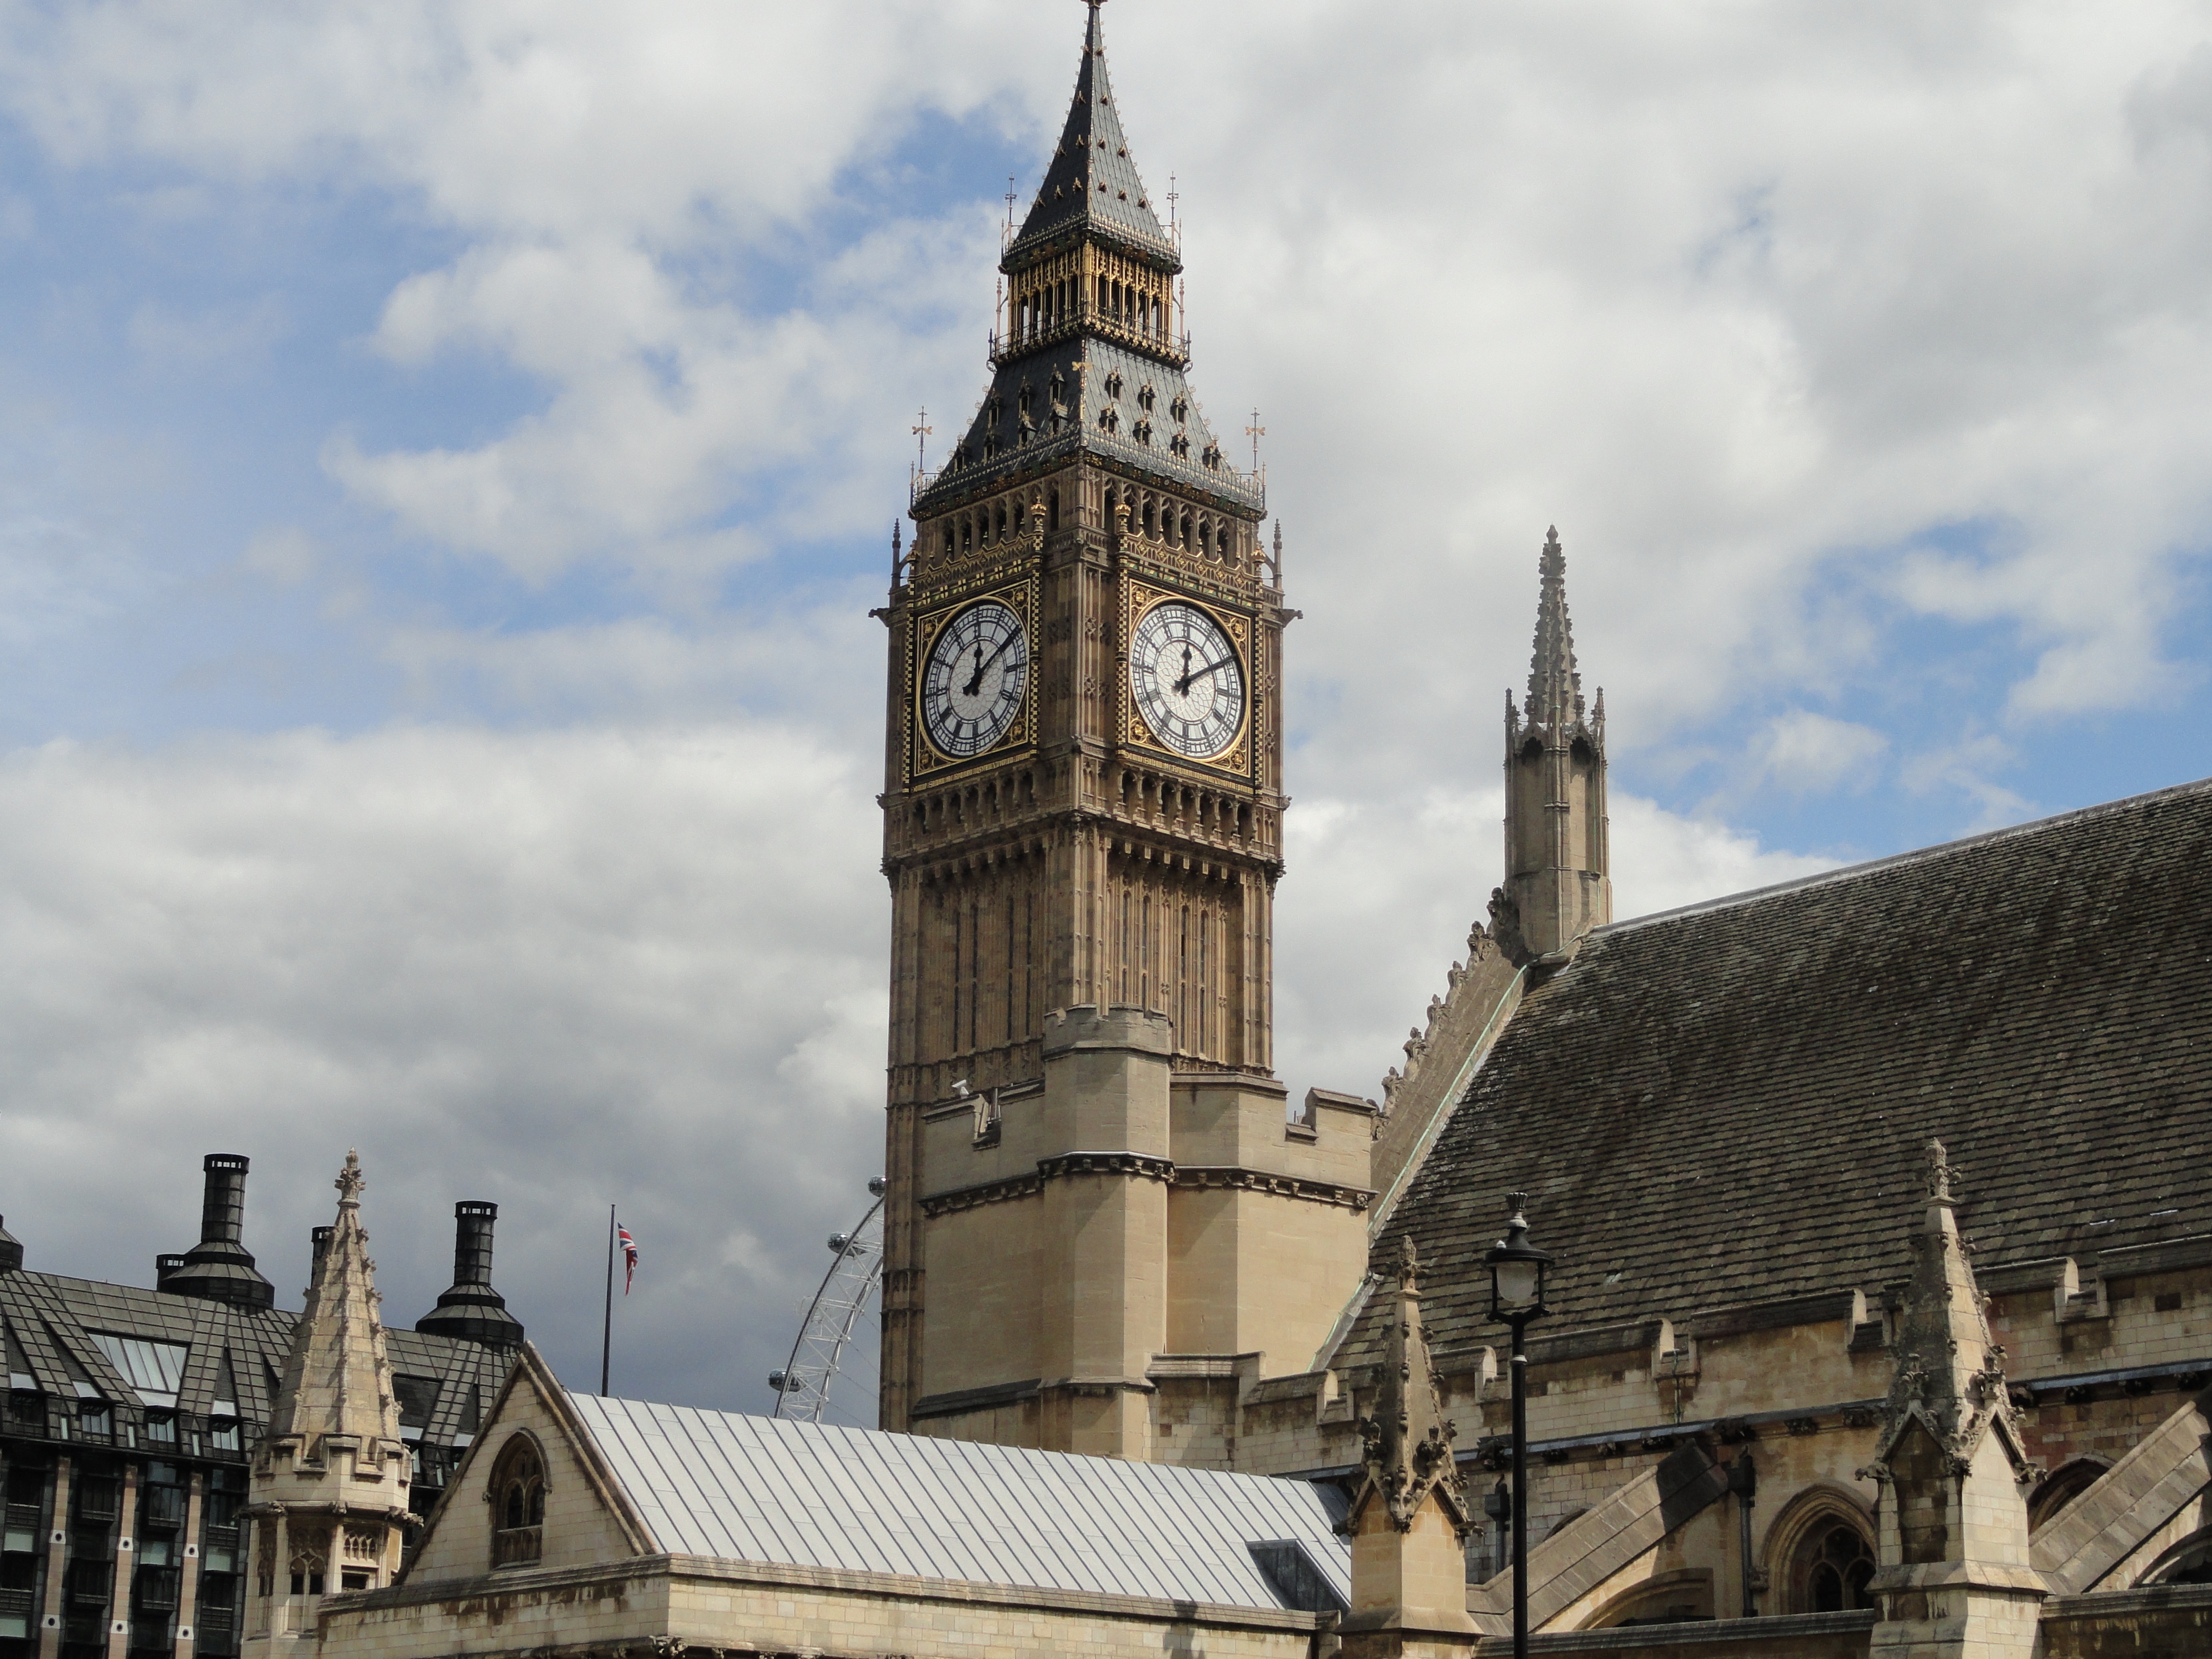
clock, building, city, cityscape, tower, landmark, church, cathedral, tourism, place of worship, big ben, clock tower, bell tower, london, parliament, spire, steeple, tours